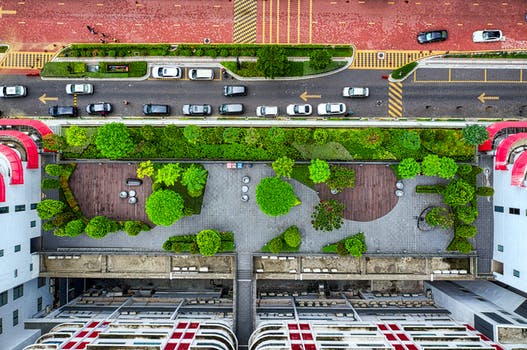
Label: No Watermark